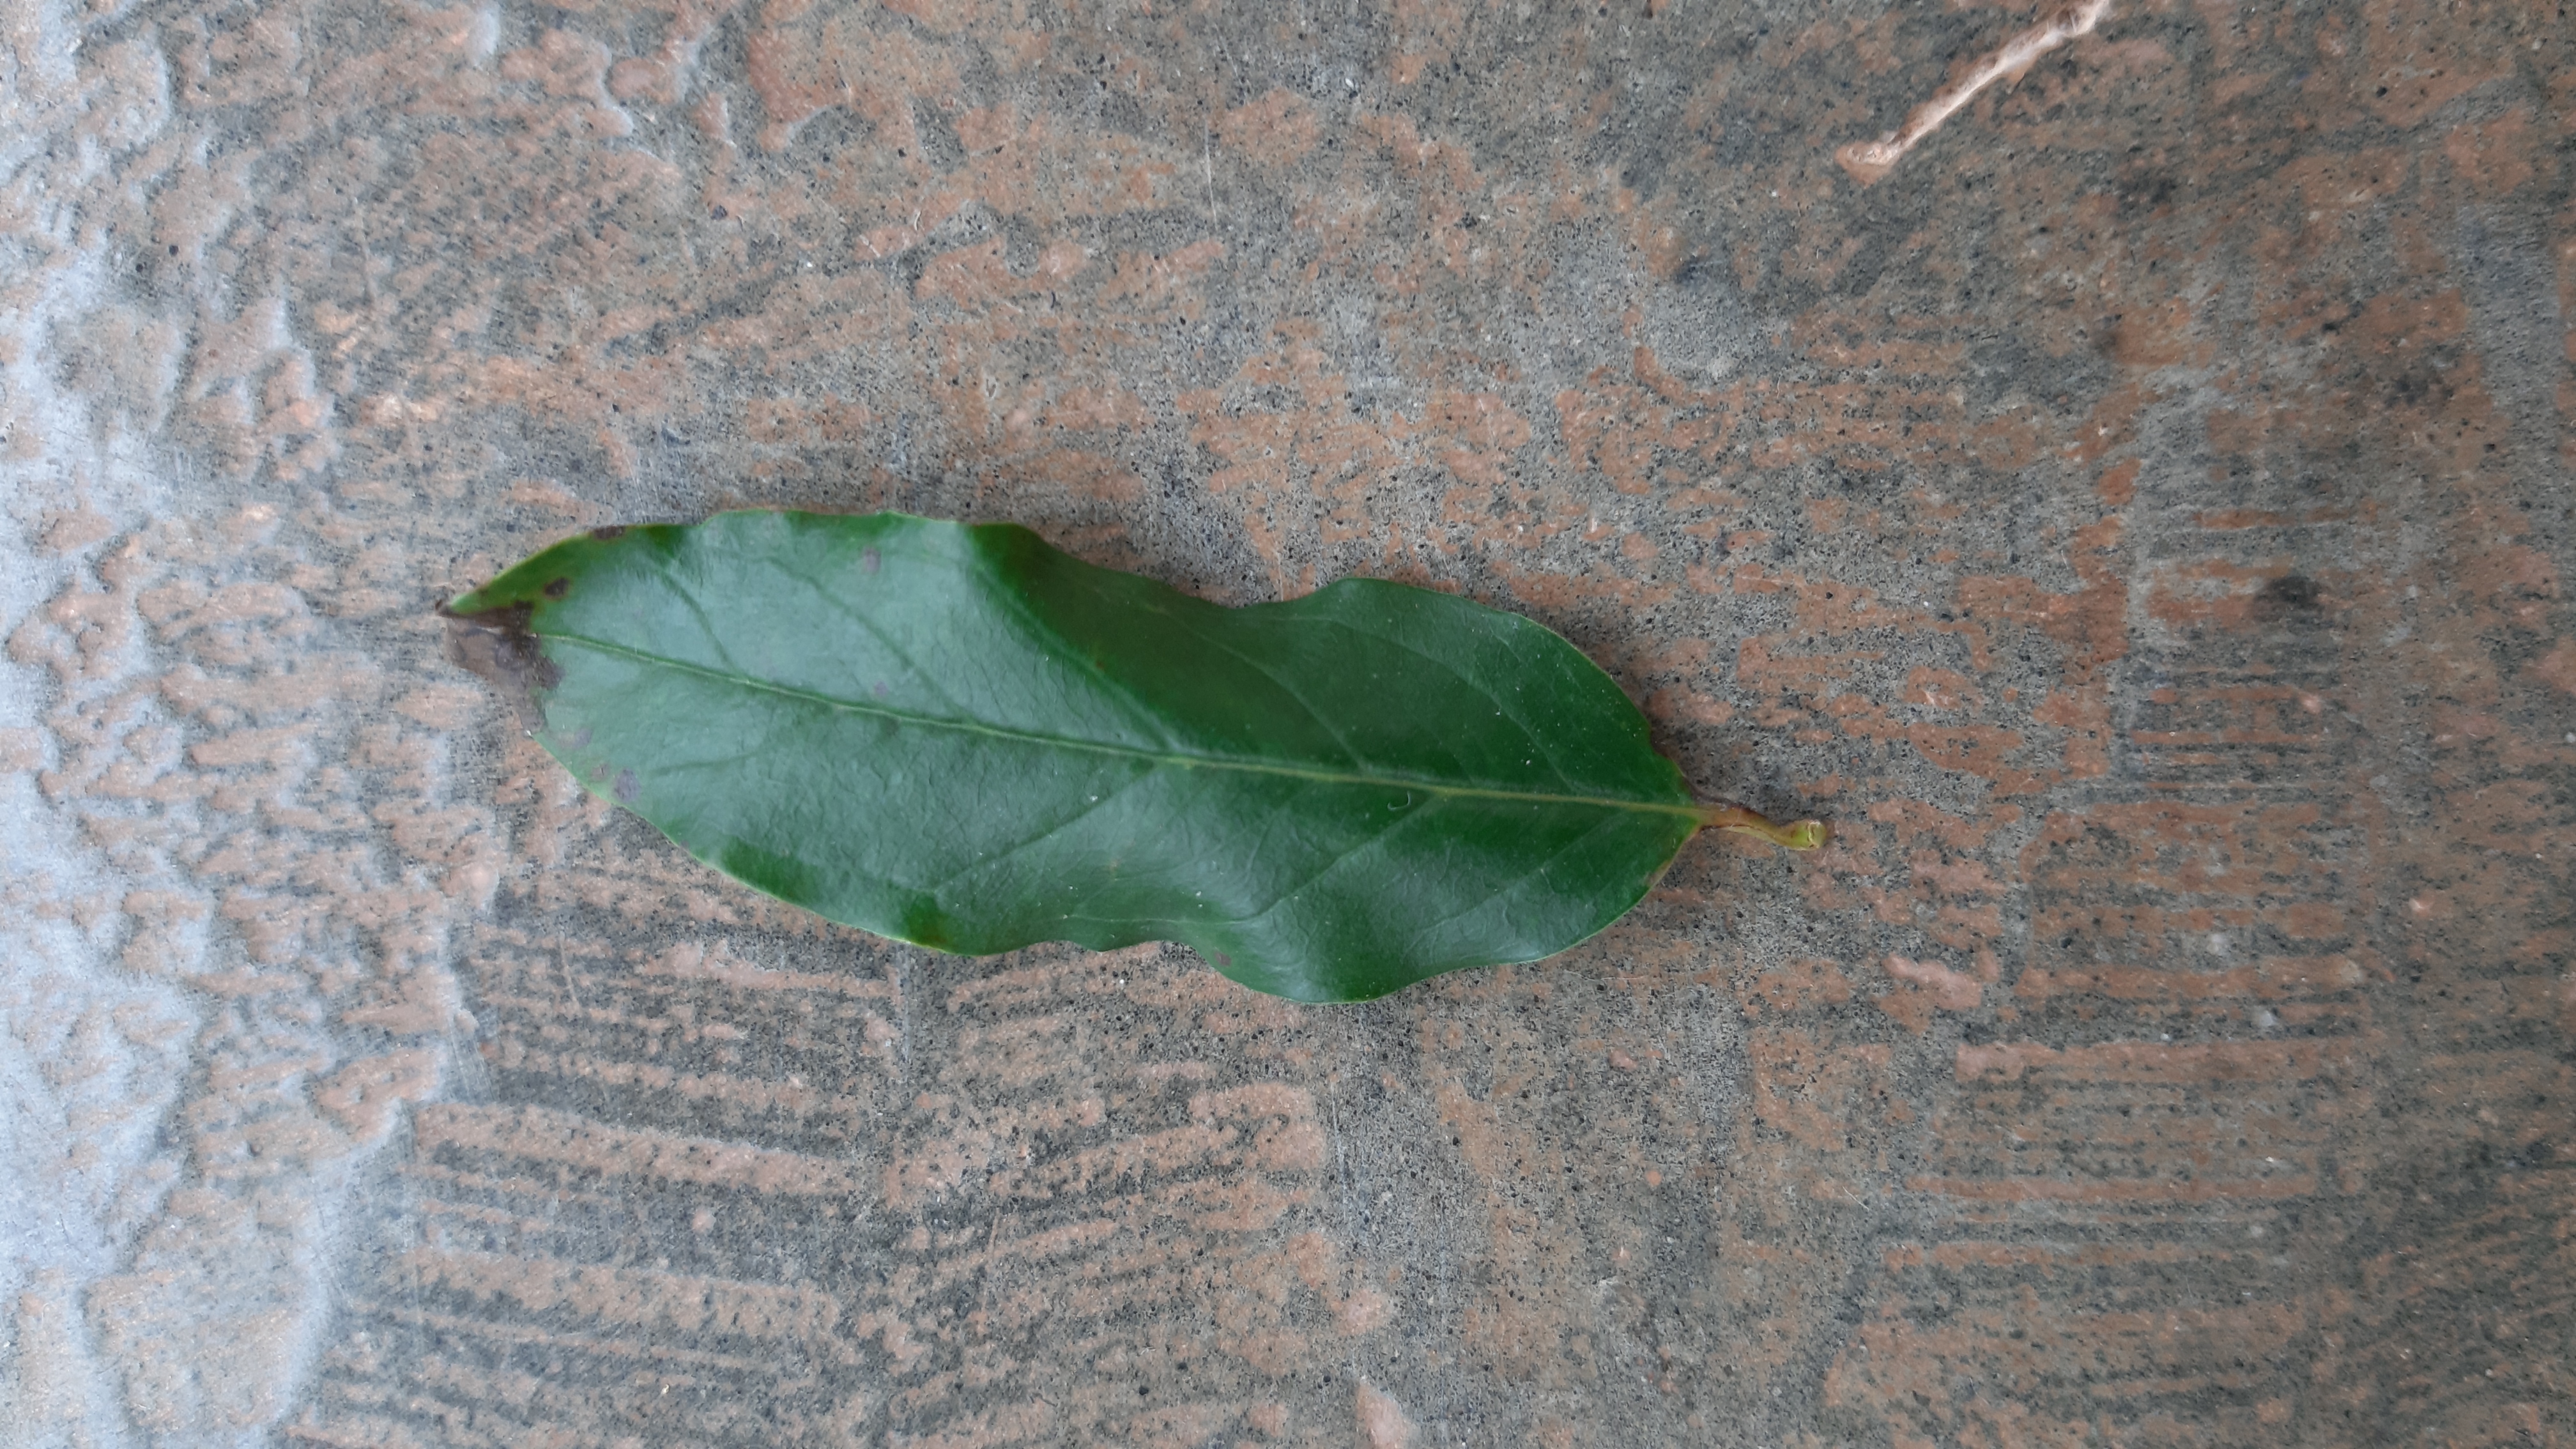
Plant: Pomoegranate